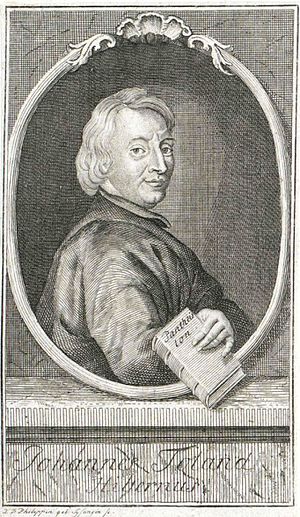
John Toland
John Toland var en irsk filosof.